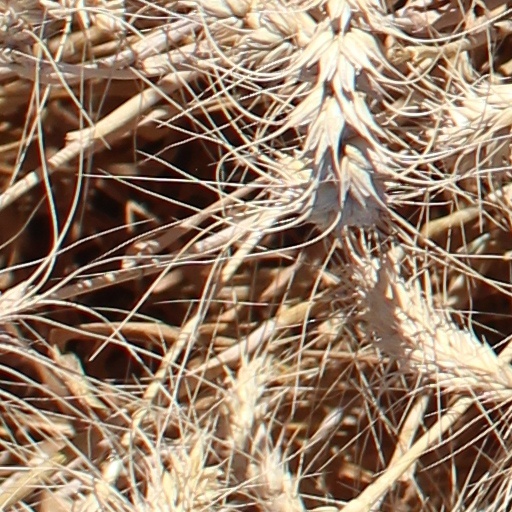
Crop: wheat